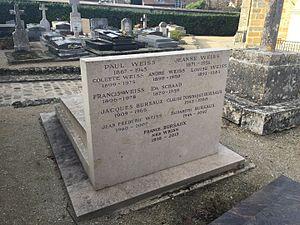
Louise Weiss, née le 25 janvier 1893 à Arras et morte le 26 mai 1983 à Paris, est une journaliste, femme de lettres, féministe et femme politique française, notamment doyenne des députés au Parlement européen.